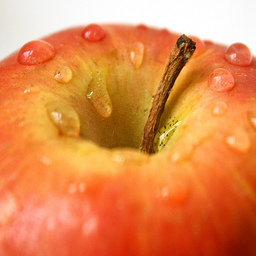
Label: Apple